Columbia University Press

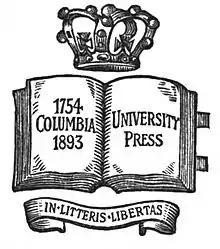
One of the earliest emblems of Columbia University Press

Columbia University Press is a university press based in New York City, and affiliated with Columbia University. Founded in 1893, it is currently directed by Jennifer Crewe (2014–present) and publishes titles in the humanities and sciences, including the fields of literary and cultural studies, history, social work, sociology, religion, film, and international studies.